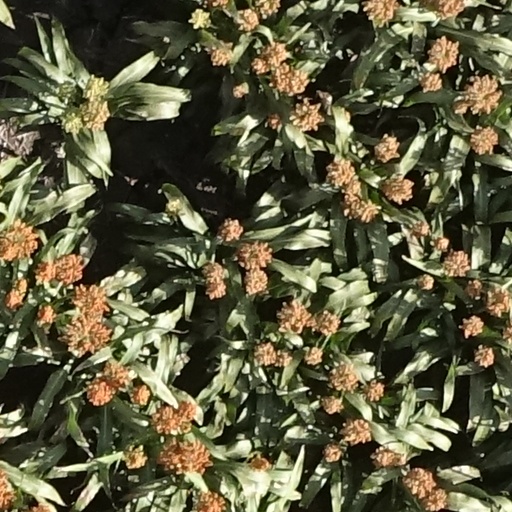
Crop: sorghum